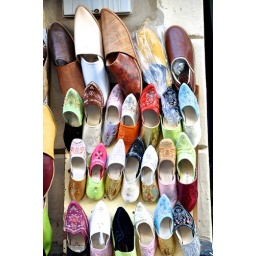
Typical shoes in the market